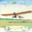
Label: airplane